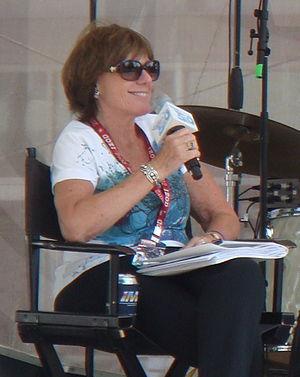
Sandra Lynn Eden, plus connue sous son pseudonyme Lyn St. James est une ancienne pilote automobile américaine de Champ Car et d'IndyCar. Elle fait partie des sept femmes à s'être qualifiées pour les 500 miles d'Indianapolis et compte deux participations aux 24 Heures du Mans.